Grand Hotel, Childers

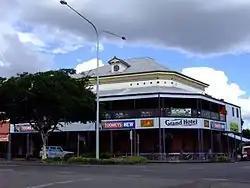
Grand Hotel, 2008

Grand Hotel is a heritage-listed hotel at 106–110 Churchill Street, Childers, Bundaberg Region, Queensland, Australia. It was designed by Anton Hettrich built from 1899 to 1900. It is also known as Childers Hotel. It was added to the Queensland Heritage Register on 21 October 1992.